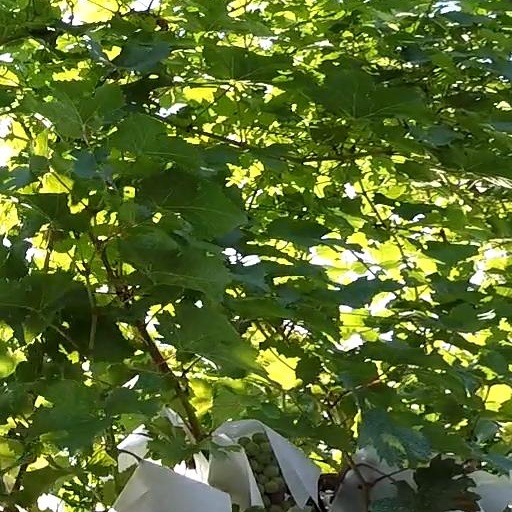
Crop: grape